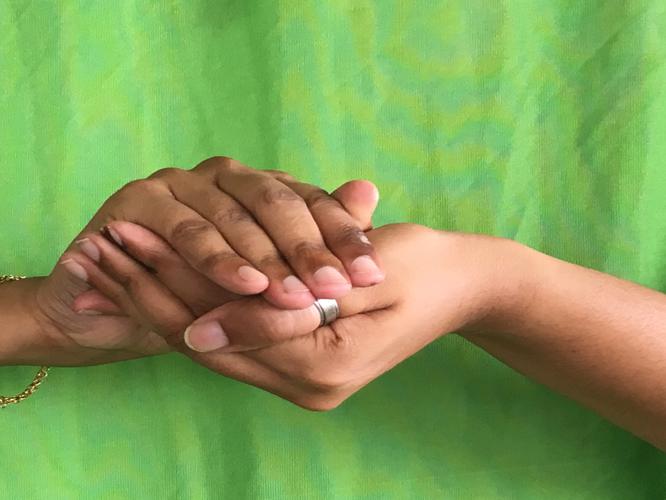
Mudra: Samputa
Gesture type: double_hand